Arena (Star Trek: The Original Series)

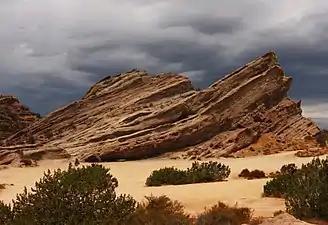
Vasquez Rocks

The episode was filmed in part on location at Vasquez Rocks, which was subsequently used as a shooting location in other "Star Trek" episodes and films.